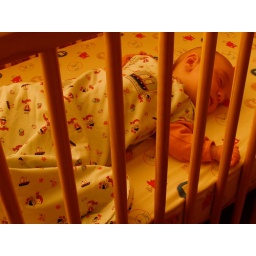
This is a thinner sleeping bag for the warmer nights. The sun shines on the bedroom curtains in the evening.